Claire McCardell

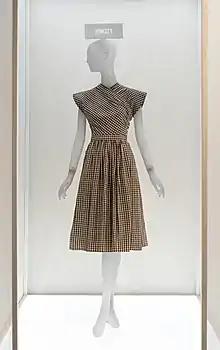
Dress by McCardell from 1943 at the Metropolitan Museum of Art in the exhibit "In America: A Lexicon of Fashion"

Beginning in 1945, McCardell was featured as an "American Look" designer by Lord & Taylor's department store. In 1946, McCardell won the Best Sportswear Designer Award and in 1948 she won the Neiman-Marcus Award.